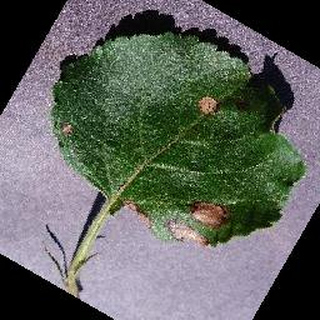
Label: apple_black_rot